Tourism in Leeds

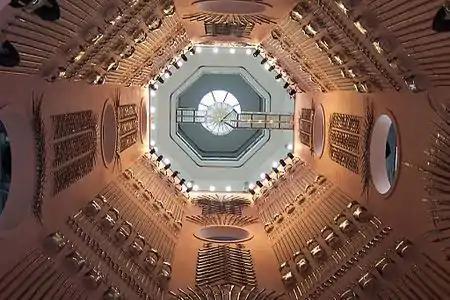
Royal Armouries Museum, Leeds: Looking up the main stairwell

Major national and regional attractions include the Royal Armouries, the Henry Moore Sculpture Centre, West Yorkshire Playhouse and Harewood House, which was voted one of the best large visitor attractions in the Excellence in England Awards for Tourism 2003. Leeds is also the only city outside London to have both its own opera and ballet companies – the Opera North and Northern Ballet Theatre. Leeds Civic Trust offers walking tours of the city.